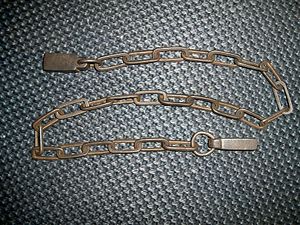
Ninja / Våben og værktøjer
En Ninja eller oprindeligt, Shinobi no Mono, var mænd, som var oplært i den japanske krigskunst ninjutsu i det feudale Japan.